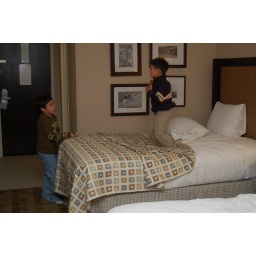
Hill and Daniel (the ringbearer) spent and hour jumping on our beds the first night we were in St. Louis.